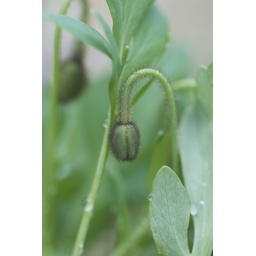
Starting to clean up the yard and flower beds. Theses guys have pretty much taken over the beds by the deck